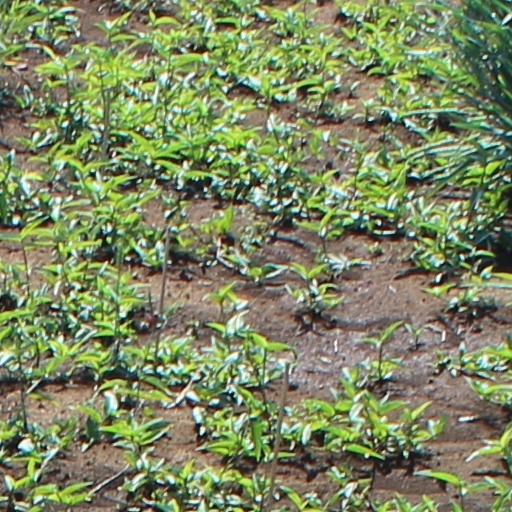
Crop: wheat